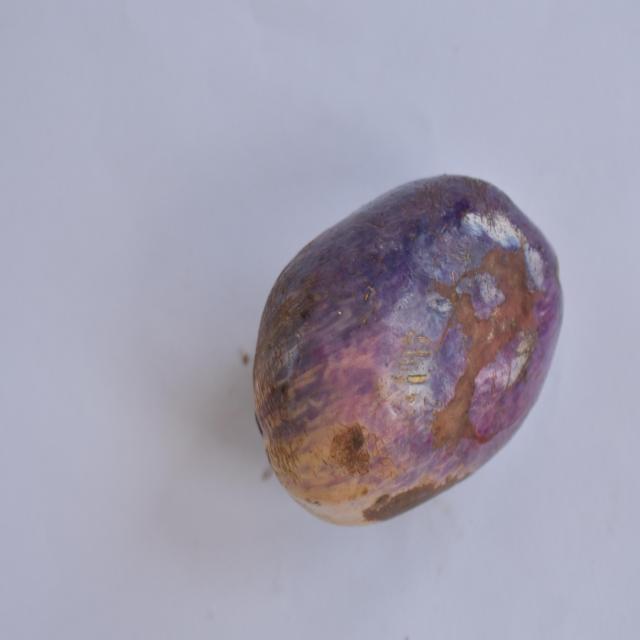
Plum grade: unaffected